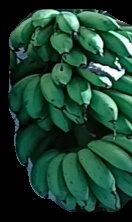
Variety: rasbale
Grade: grade2